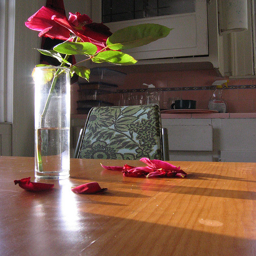
A flower in a vase is on a table.
a glass vase with a flower inside sits on a table
A glass vase filled with water and flowers.
A rose sits in a vase and petals are at the base.
A rose in a clear vase filled with water on a table